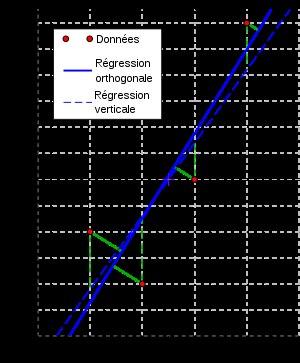
En statistiques, en économétrie et en apprentissage automatique, un modèle de régression linéaire est un modèle de régression qui cherche à établir une relation linéaire entre une variable, dite expliquée, et une ou plusieurs variables, dites explicatives.